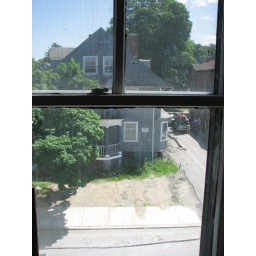
uhh i dunno which window this is... i think it's in the second bedroom